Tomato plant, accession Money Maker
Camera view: bottom (45 deg); turntable rotation: 90 degrees
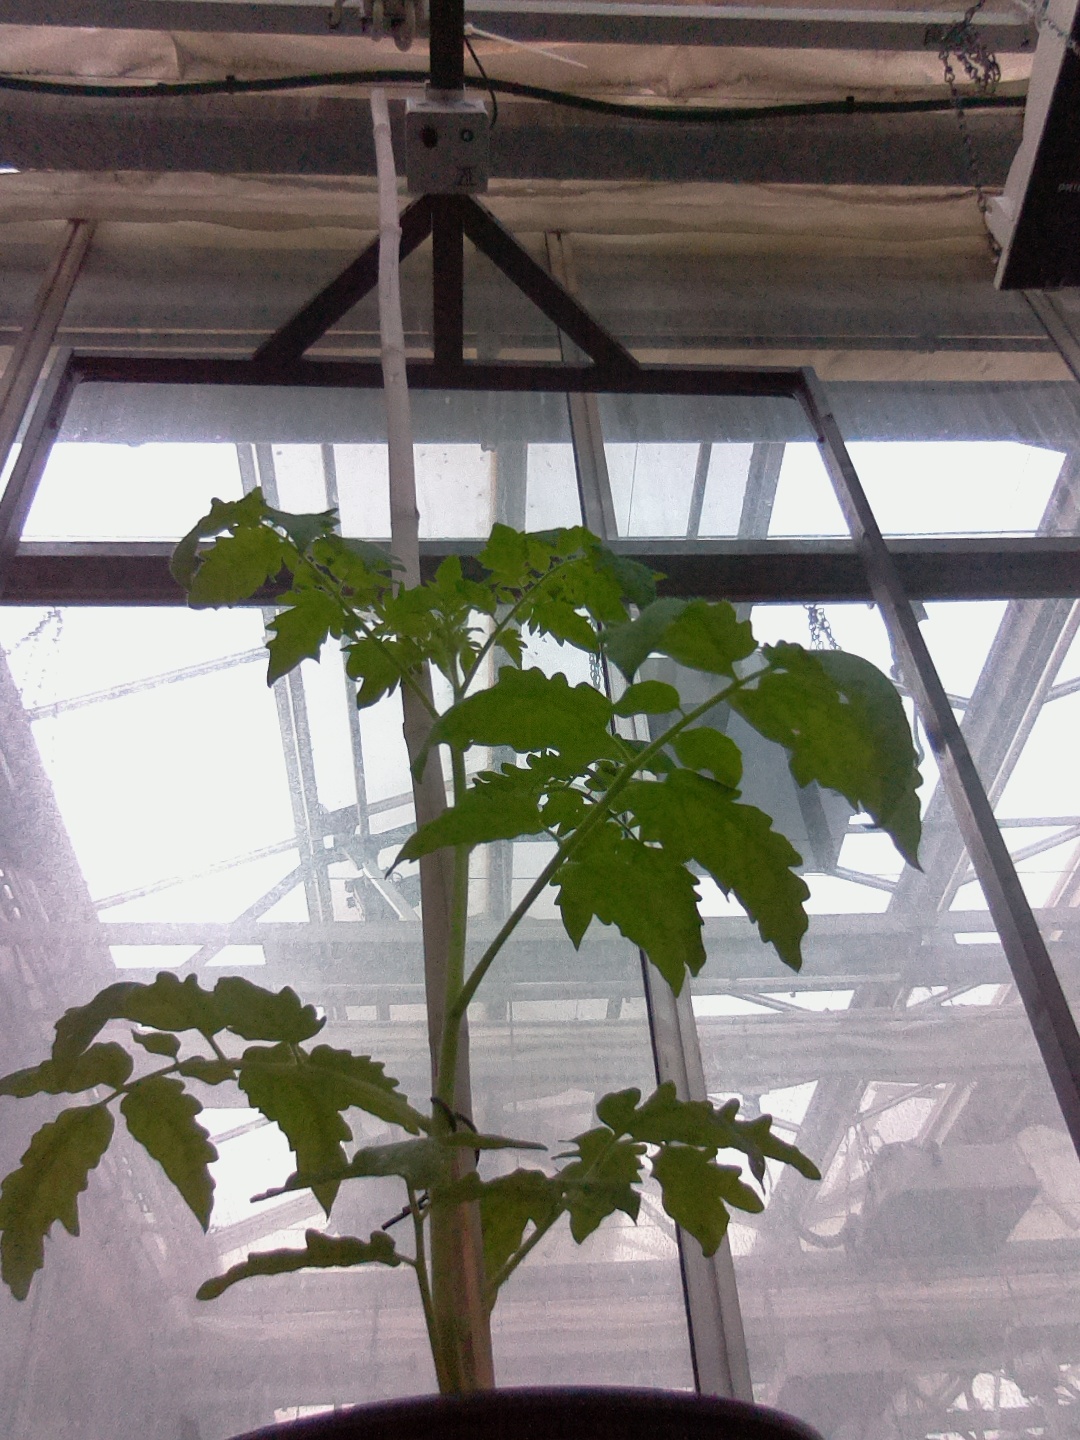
BBCH growth stage 13: 6 of true leaves visible